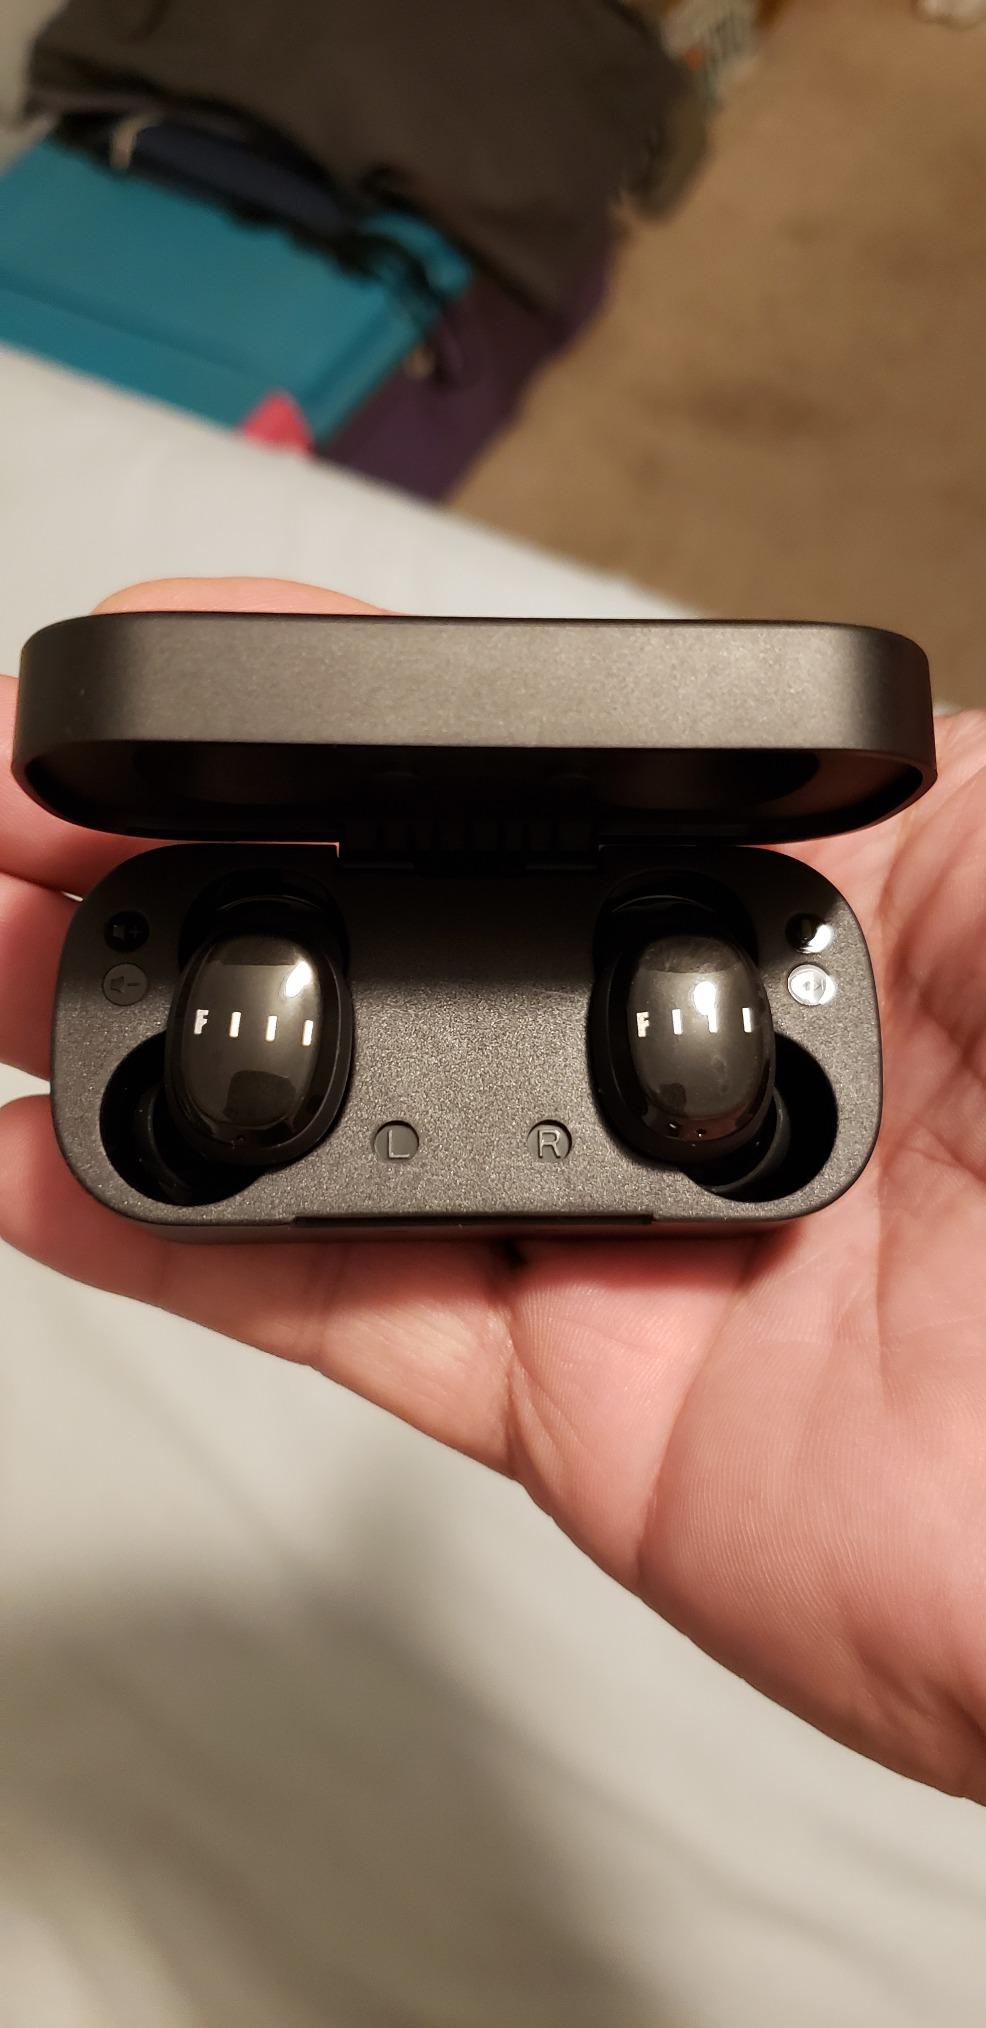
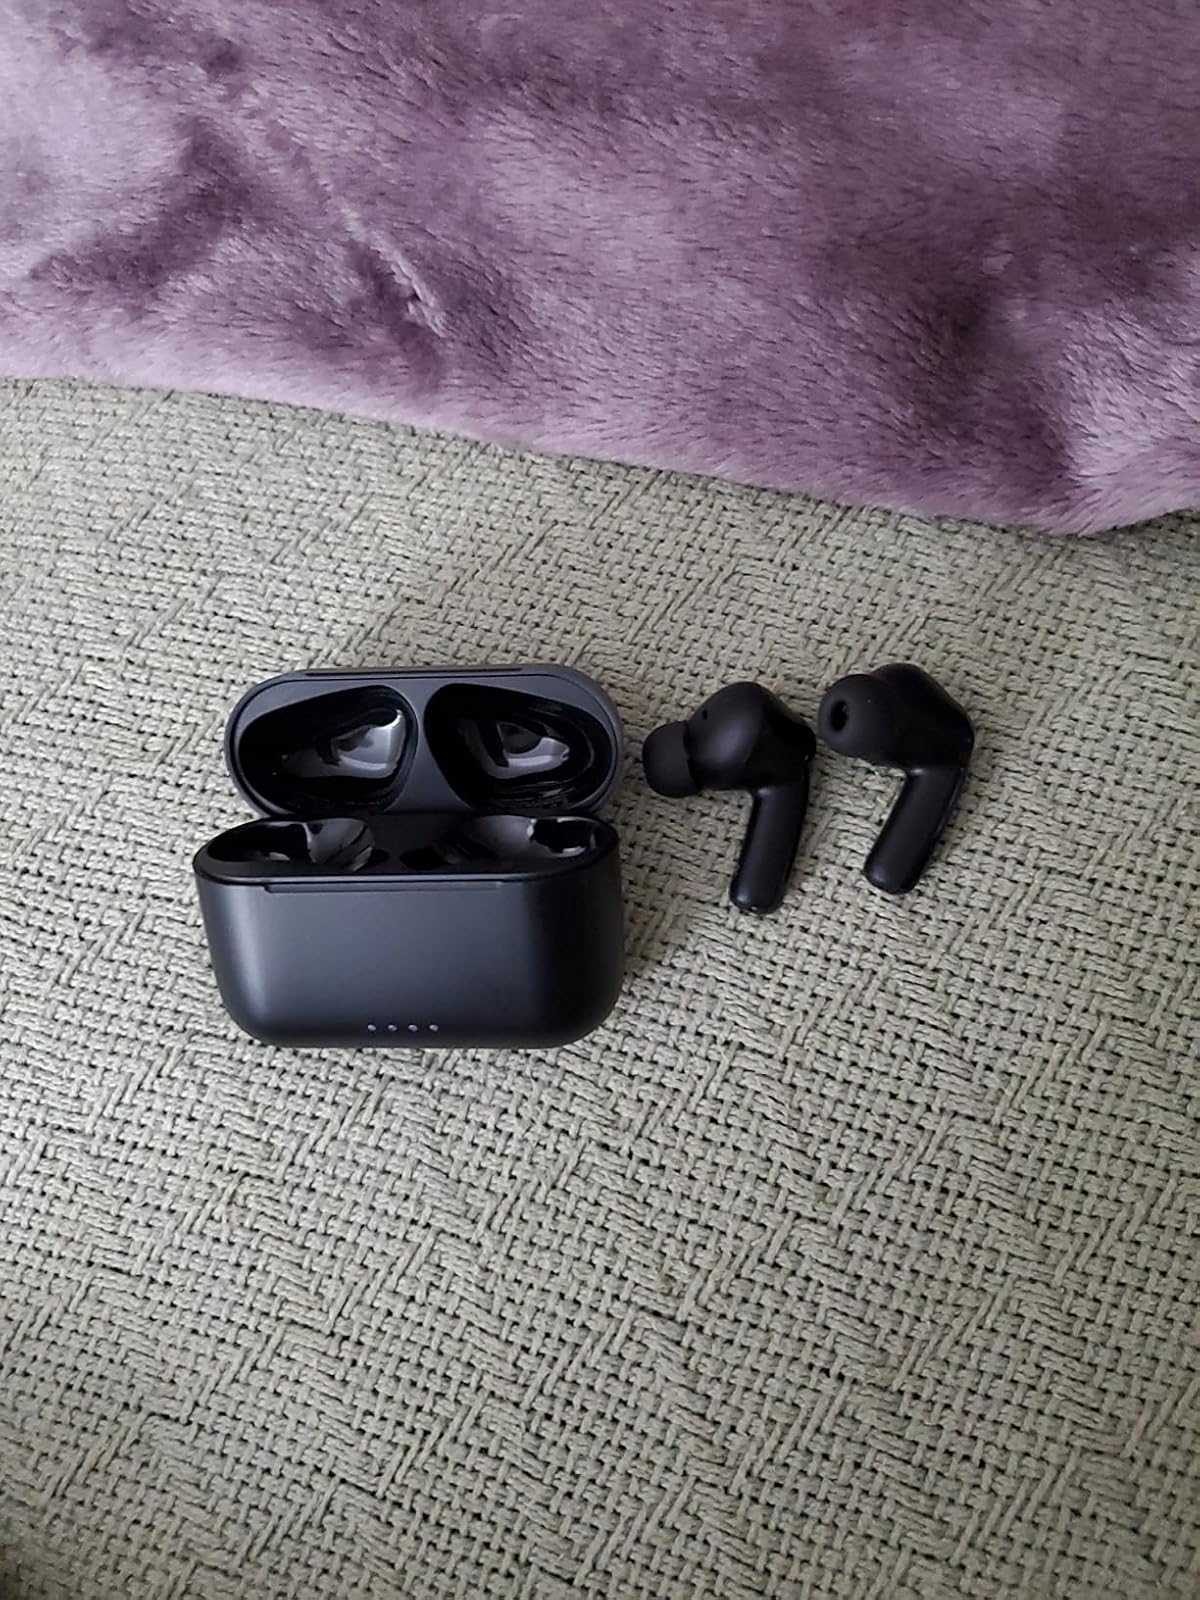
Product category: earbuds
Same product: no